Socialist Party of Washington

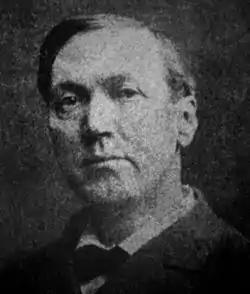
Radical newspaper publisher Dr. Hermon Titus, a former Baptist preacher, was a key factional leader in the SPW in the first decade of the 20th century.

The Socialist Party of America (SPA) was established in August 1901 at a "Socialist Unity Convention" which brought together the Chicago-based Social Democratic Party headed by railroad union organizer Eugene V. Debs and socialist newspaper publisher Victor L. Berger with a similarly named East Coast organization of expatriates from the Socialist Labor Party, featuring prominently Henry Slobodin and Morris Hillquit. United by a distaste for the centralism and enforced uniformity of the Socialist Labor Party of Daniel DeLeon, the new SPA was founded on the principle of "state autonomy" – a federation of state organizations each conducting their own electoral and educational affairs as they best saw fit, while combining under a national umbrella for presidential campaigns and major political projects.